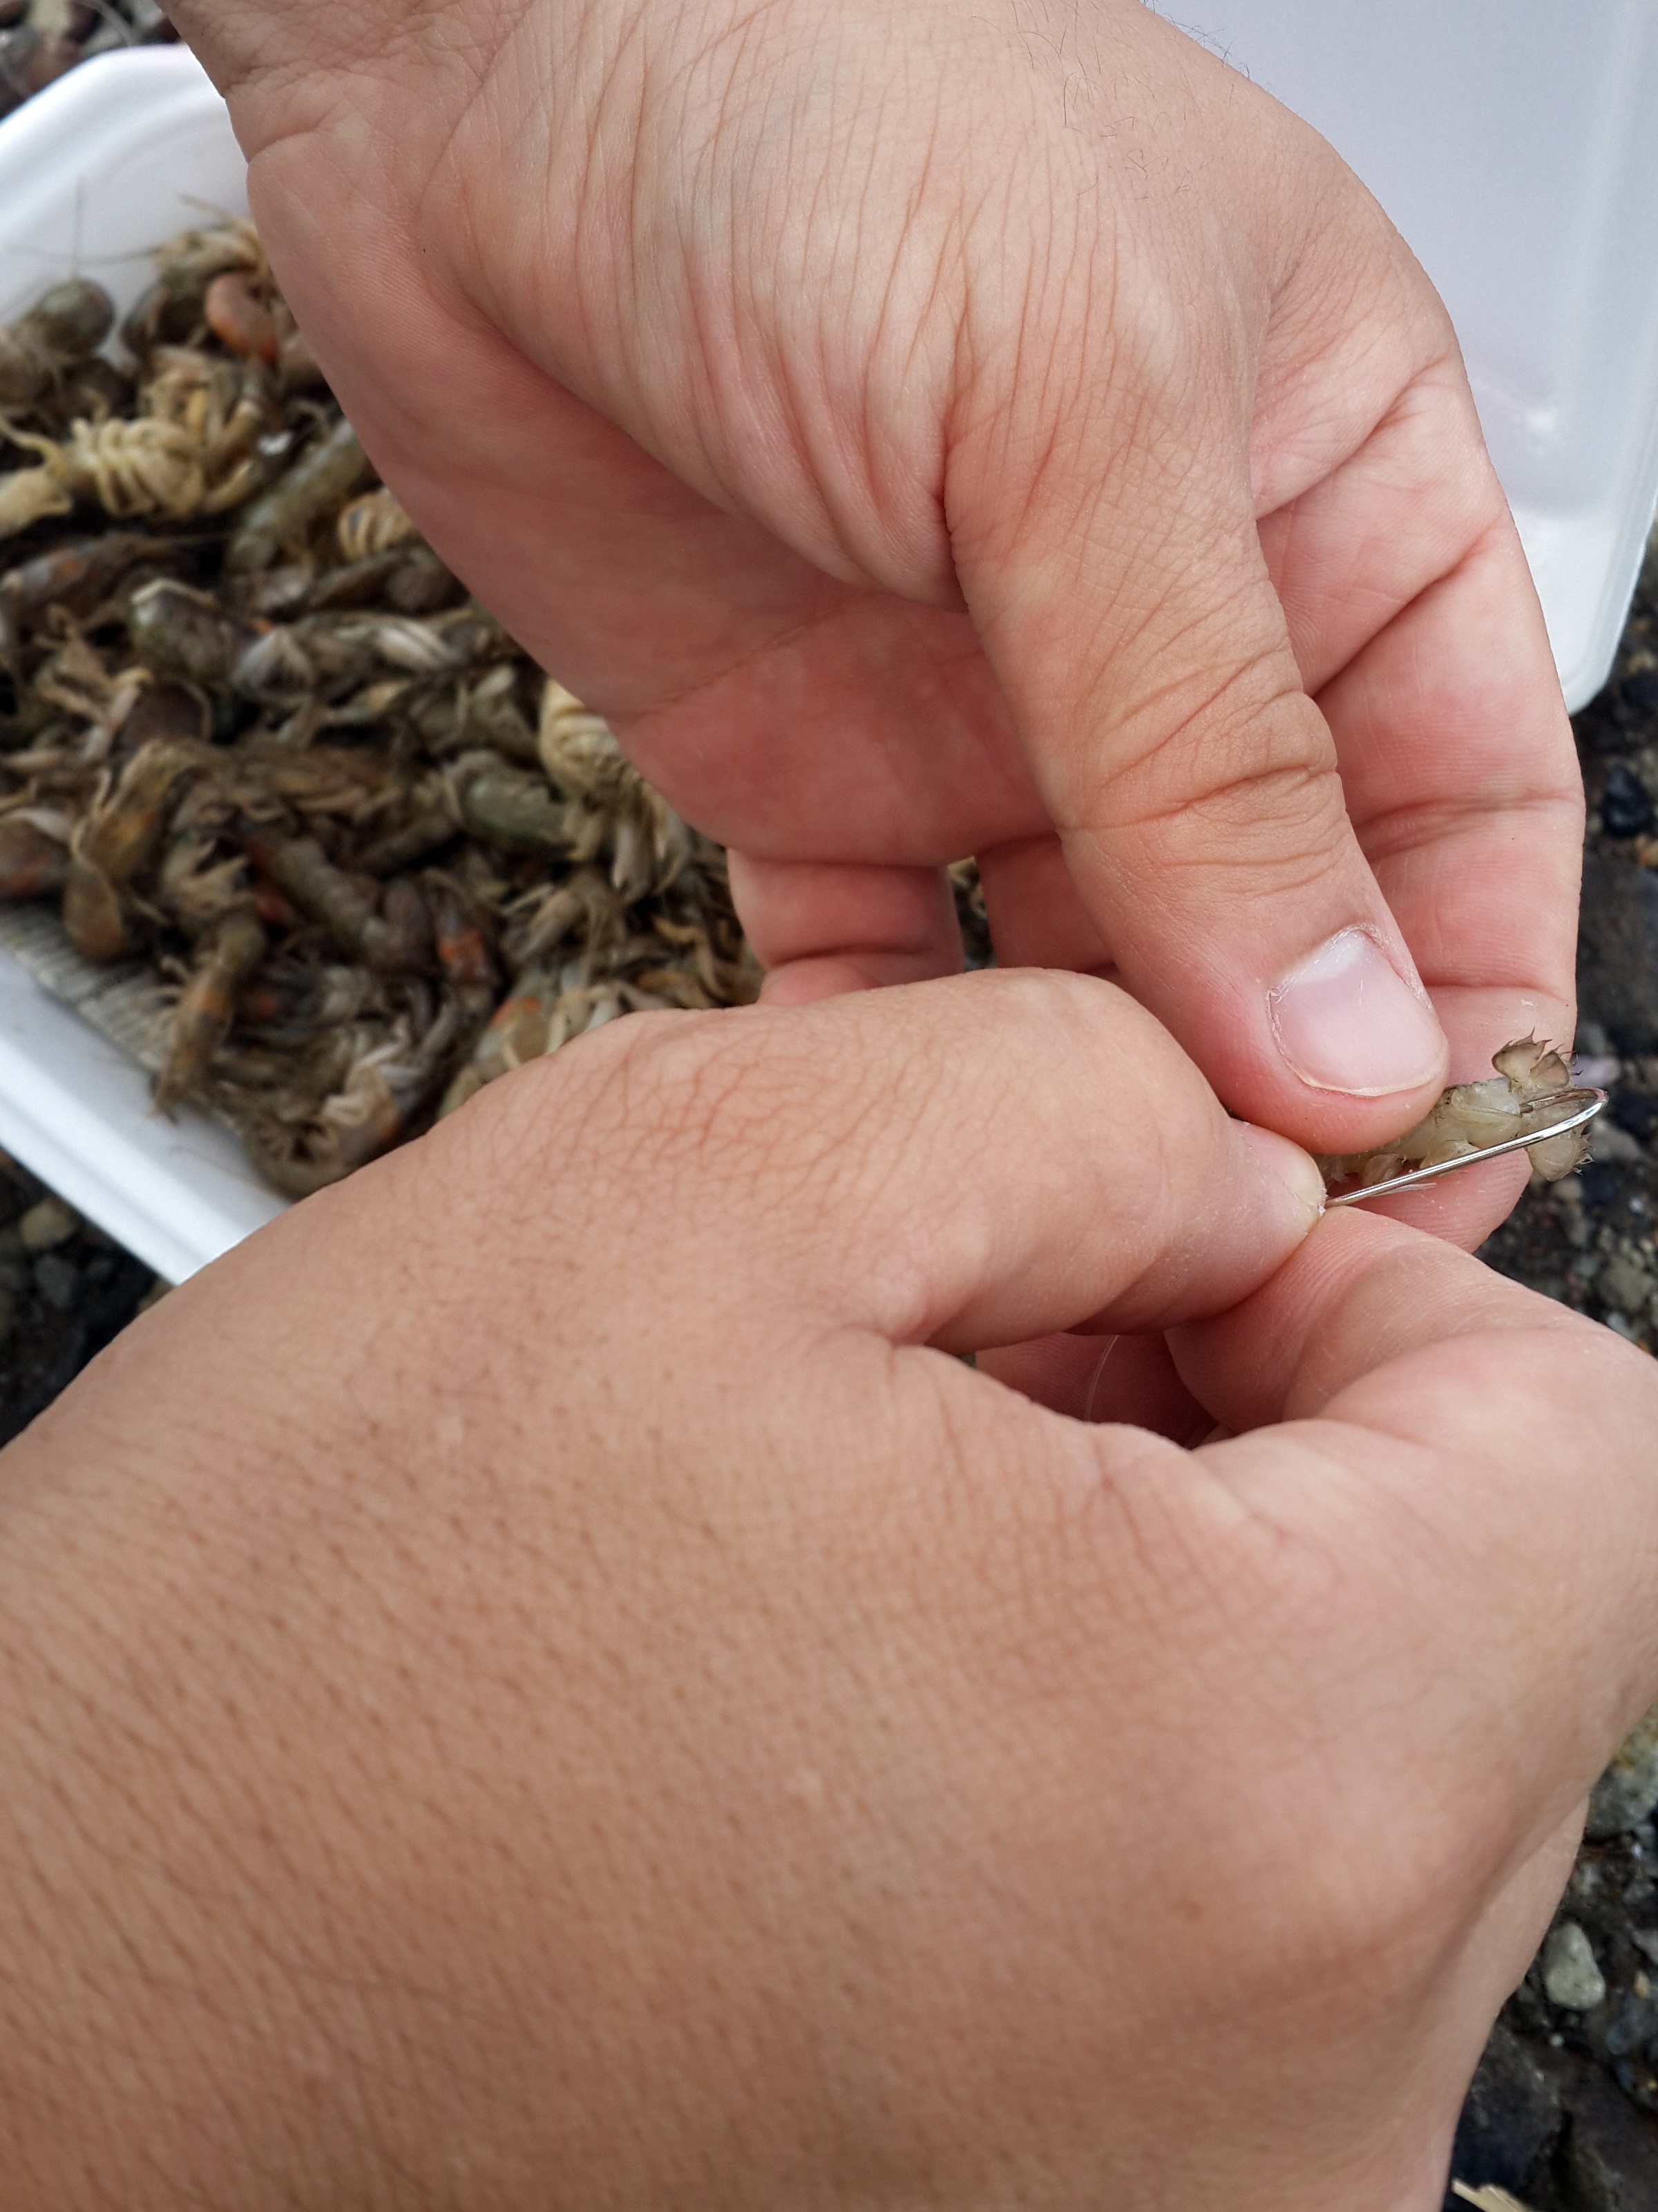
hand, beach, landscape, nature, sky, animal, finger, food, produce, fishing, peace, fish, solar, fishing rod, close up, turkey, marine, hunt, hunting, ege, sea creatures, sense, kusadasi, mamin